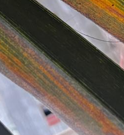
Label: Manganese Deficiency